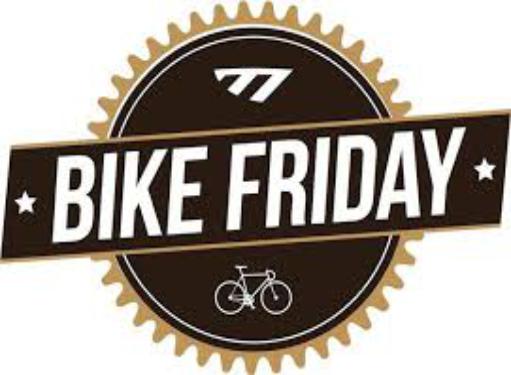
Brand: bike friday
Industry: Transportation